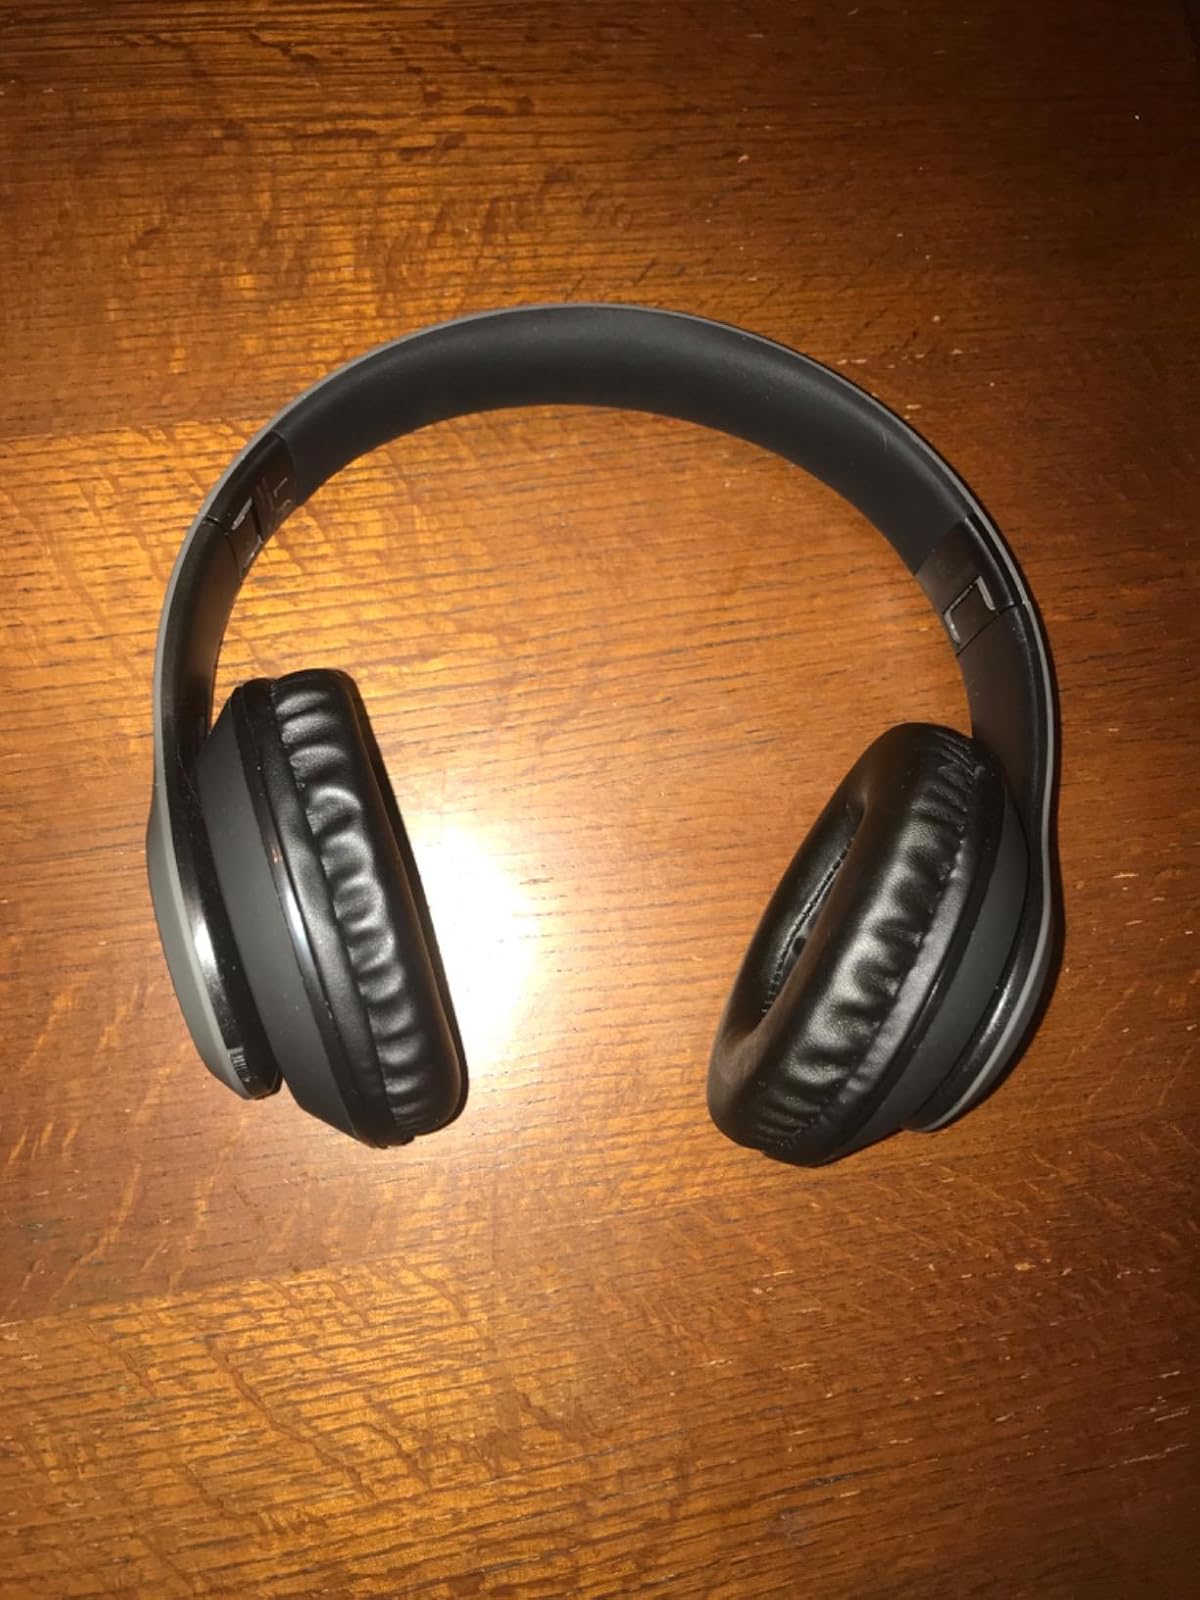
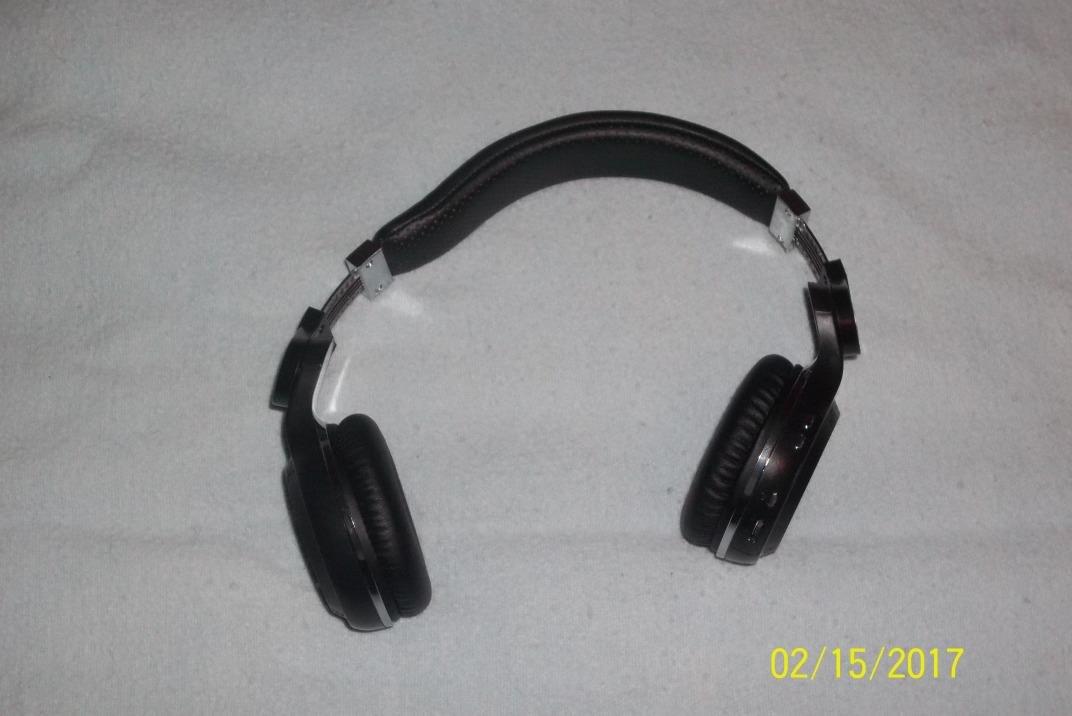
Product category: headphones
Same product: no